Judith Tucker

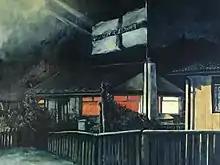
oil on canvas

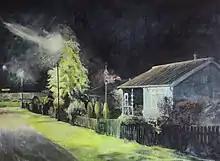
oil on canvas

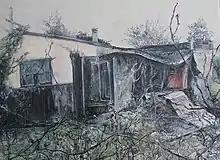
Judith Tucker, 2015 Oil on Canvas 12” x 16”

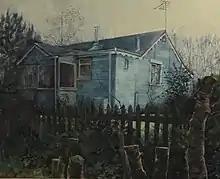
Judith Tucker 2016, Oil on Canvas 36” x 48”

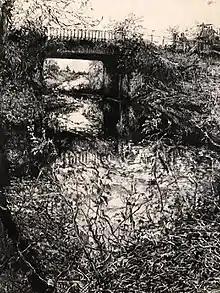
Judith Tucker, 2017, Charcoal, varnish and white pigment on arches paper. 76 x 56 cm

Judith Tucker (1960 – 13 November 2023) was a British artist and academic. She completed a BA in Fine Arts at the Ruskin School of Art, St Anne's College, Oxford, (1978–81) an MA in Fine Arts (1997–98) and a PhD in Fine Arts at the University of Leeds (1999–2002). Tucker is co-convenor of LAND2, a research network of artists associated with higher education who are concerned with radical approaches to landscape with a particular focus on memory, place and identity. She exhibits regularly in the UK and Europe. Between 2003 and 2006, Tucker was an Arts and Humanities Research Council (AHRC) Research Fellow in the Creative and Performing Arts.